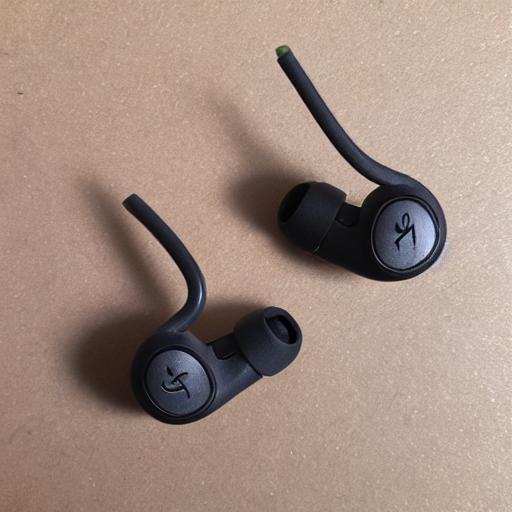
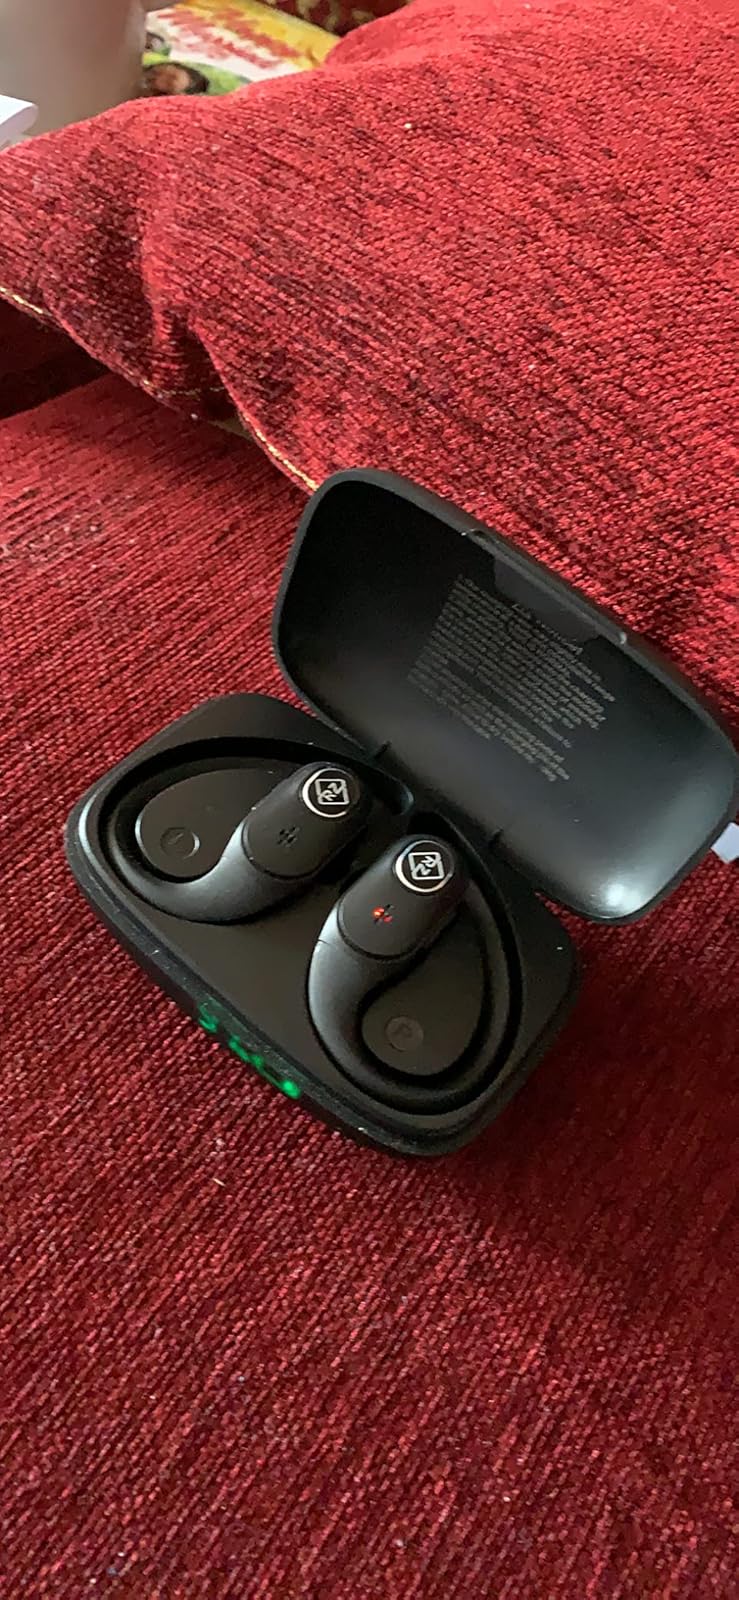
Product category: earbuds
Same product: no